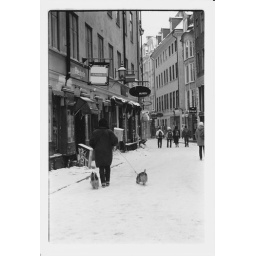
A woman walking her dogs down a street in Old Town, Stockholm, Sweden.